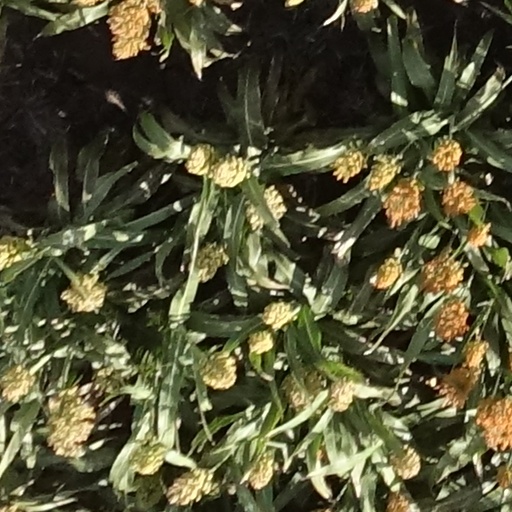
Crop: sorghum